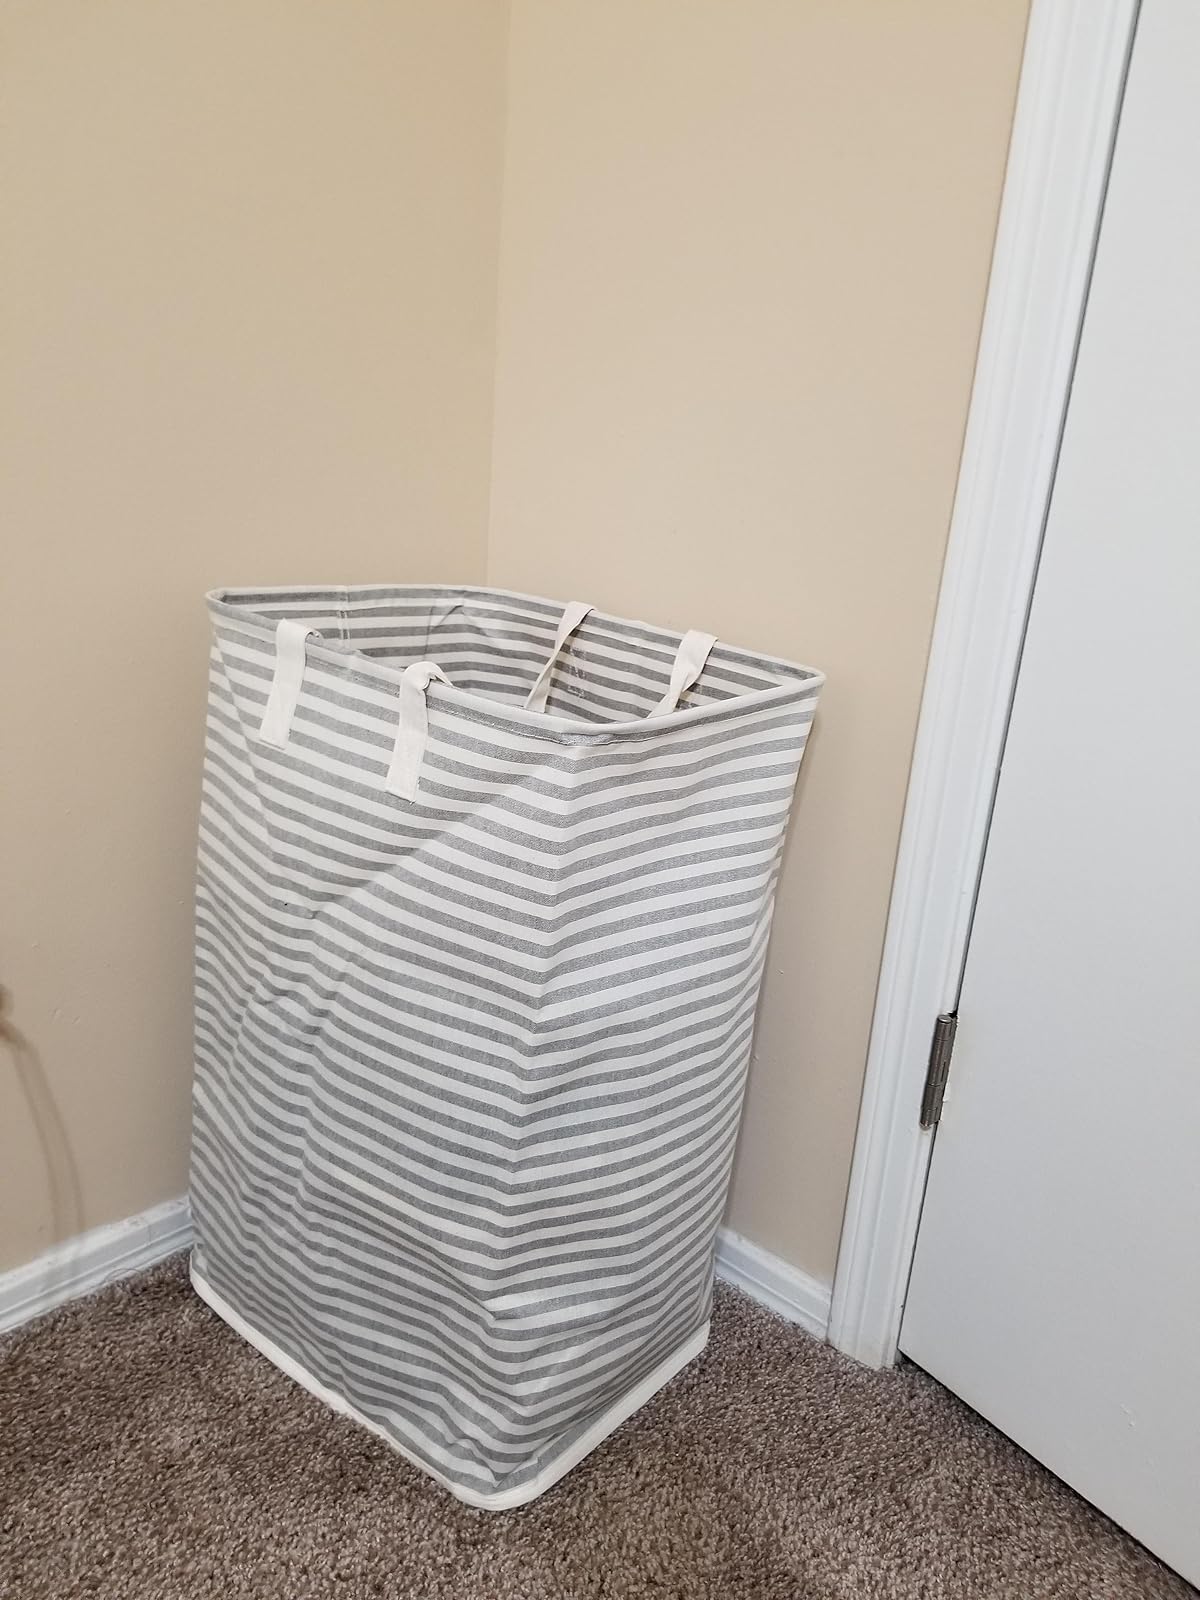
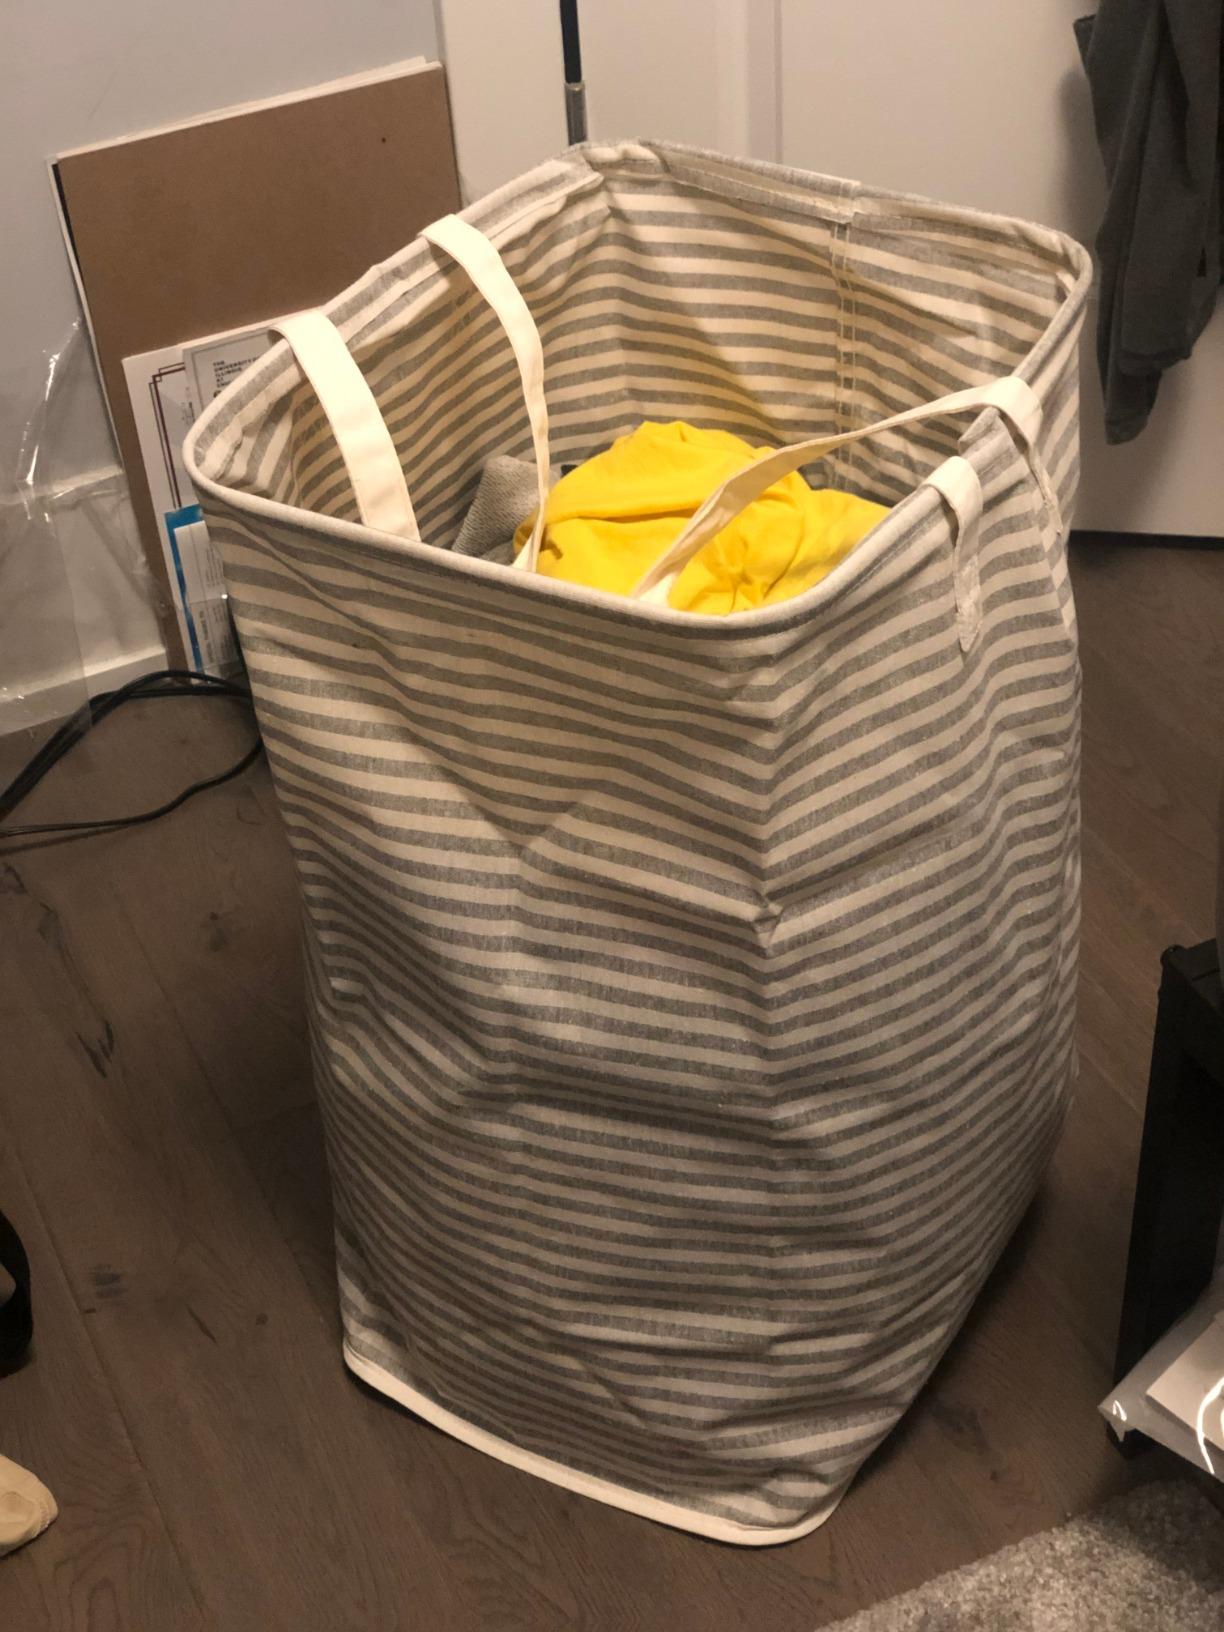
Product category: items_hamper
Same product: yes